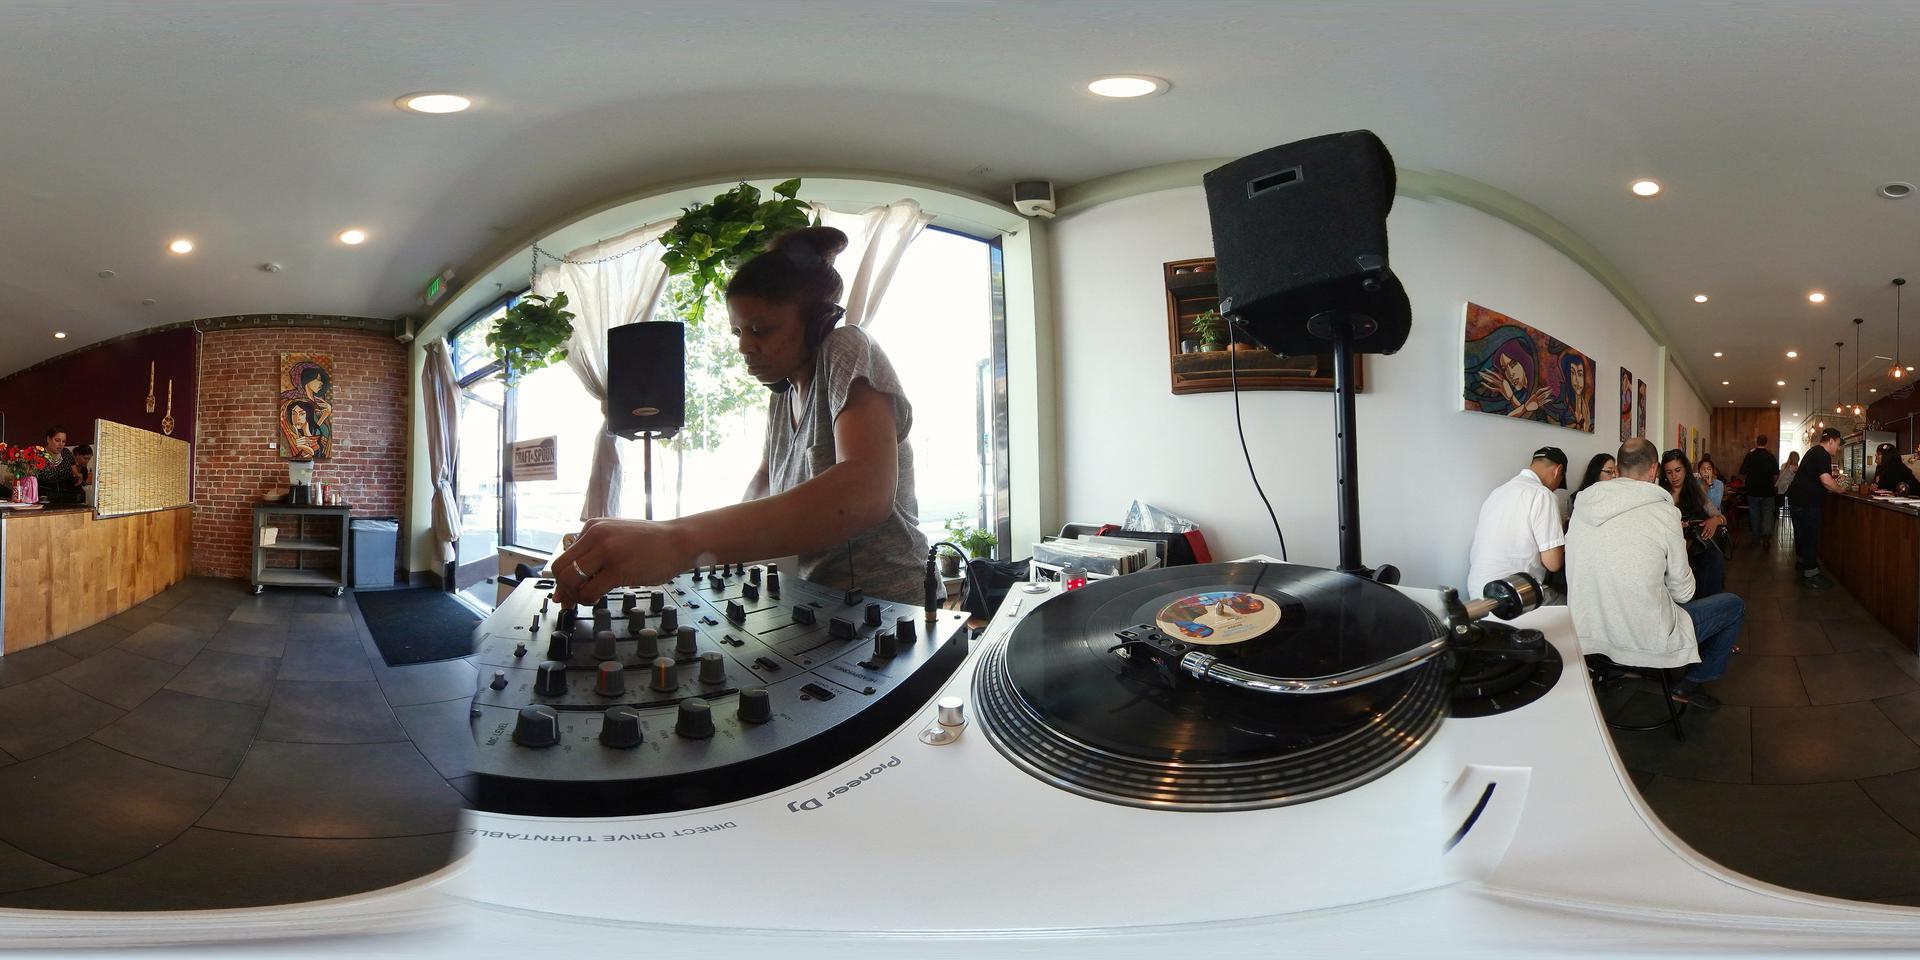
Referred object: the small gray trash can by the door

Referred object: the black vinyl record on the turntable

Referred object: the turntable opposite the DJ mixer